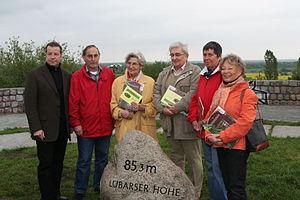
La mairie de Reinickendorf est le bâtiment qui héberge les bureaux du maire ainsi qu'une partie des services municipaux de l'arrondissement de Reinickendorf à Berlin, en Allemagne.